TNA Turning Point (2008)

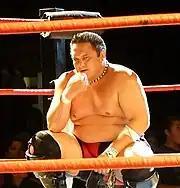
Adult Samoan male kneeling in a wrestling ring with red ropes.

The fifth match was Booker T's defense of the TNA Legends Championship against Christian Cage, with the added stipulation that if Cage lost, he would be forced to join The Main Event Mafia. Booker T was accompanied by Sharmell for the bout. The match lasted for 11 minutes, ending when Booker T pinned Cage with a roll-up.